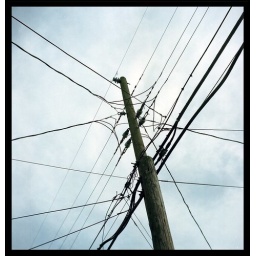
trapped in the night, moving alone, caught in a world of glass and stone